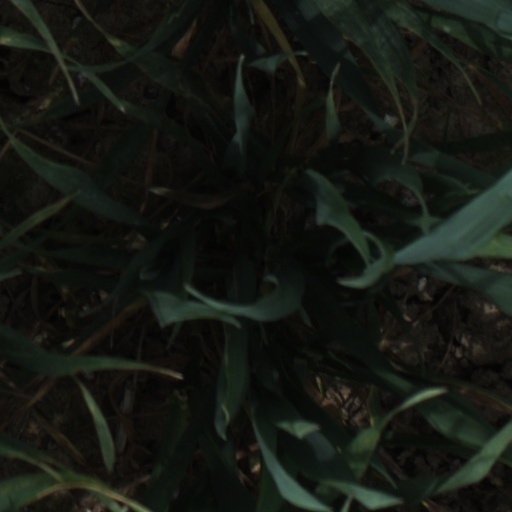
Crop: wheat